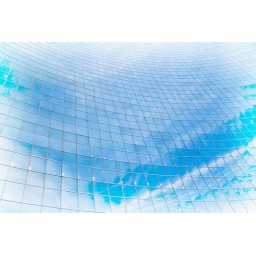
The sky reflected in the Ontario Power Generation head office at University and College.